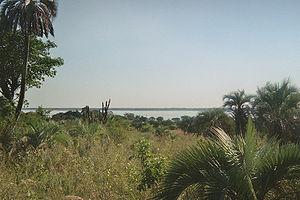
Lavalle est une ville de la province de Corrientes, en Argentine, et le chef-lieu du département homonyme. Elle se situe dans le centre-ouest de la province, en bordure du Rio Parana, à 175 km au sud de Corrientes. Sa population s'élevait à 4 783 habitants en 2001.
La province de Corrientes est une province du nord-est de l'Argentine, dont la capitale est la ville de Corrientes. Au nord comme à l'ouest elle est délimitée par le Río Paraná, qui la sépare du Paraguay et des provinces du Chaco et de Santa Fe ; sa frontière orientale est constituée par le río Uruguay, qui la sépare de la République d'Uruguay et du Brésil ; les rivières Guayquiraró et Mocoretá délimitent sa frontière sud avec la province d'Entre Ríos. Au nord-est se trouve sa seule frontière artificielle, qui la sépare de la province de Misiones.
Le Paraná est un fleuve qui s'écoule des hauts plateaux brésiliens vers l'Argentine pour se jeter dans l'océan Atlantique. Avec ses affluents, il constitue le troisième réseau hydrographique du monde, après ceux de l'Amazone et du Congo.